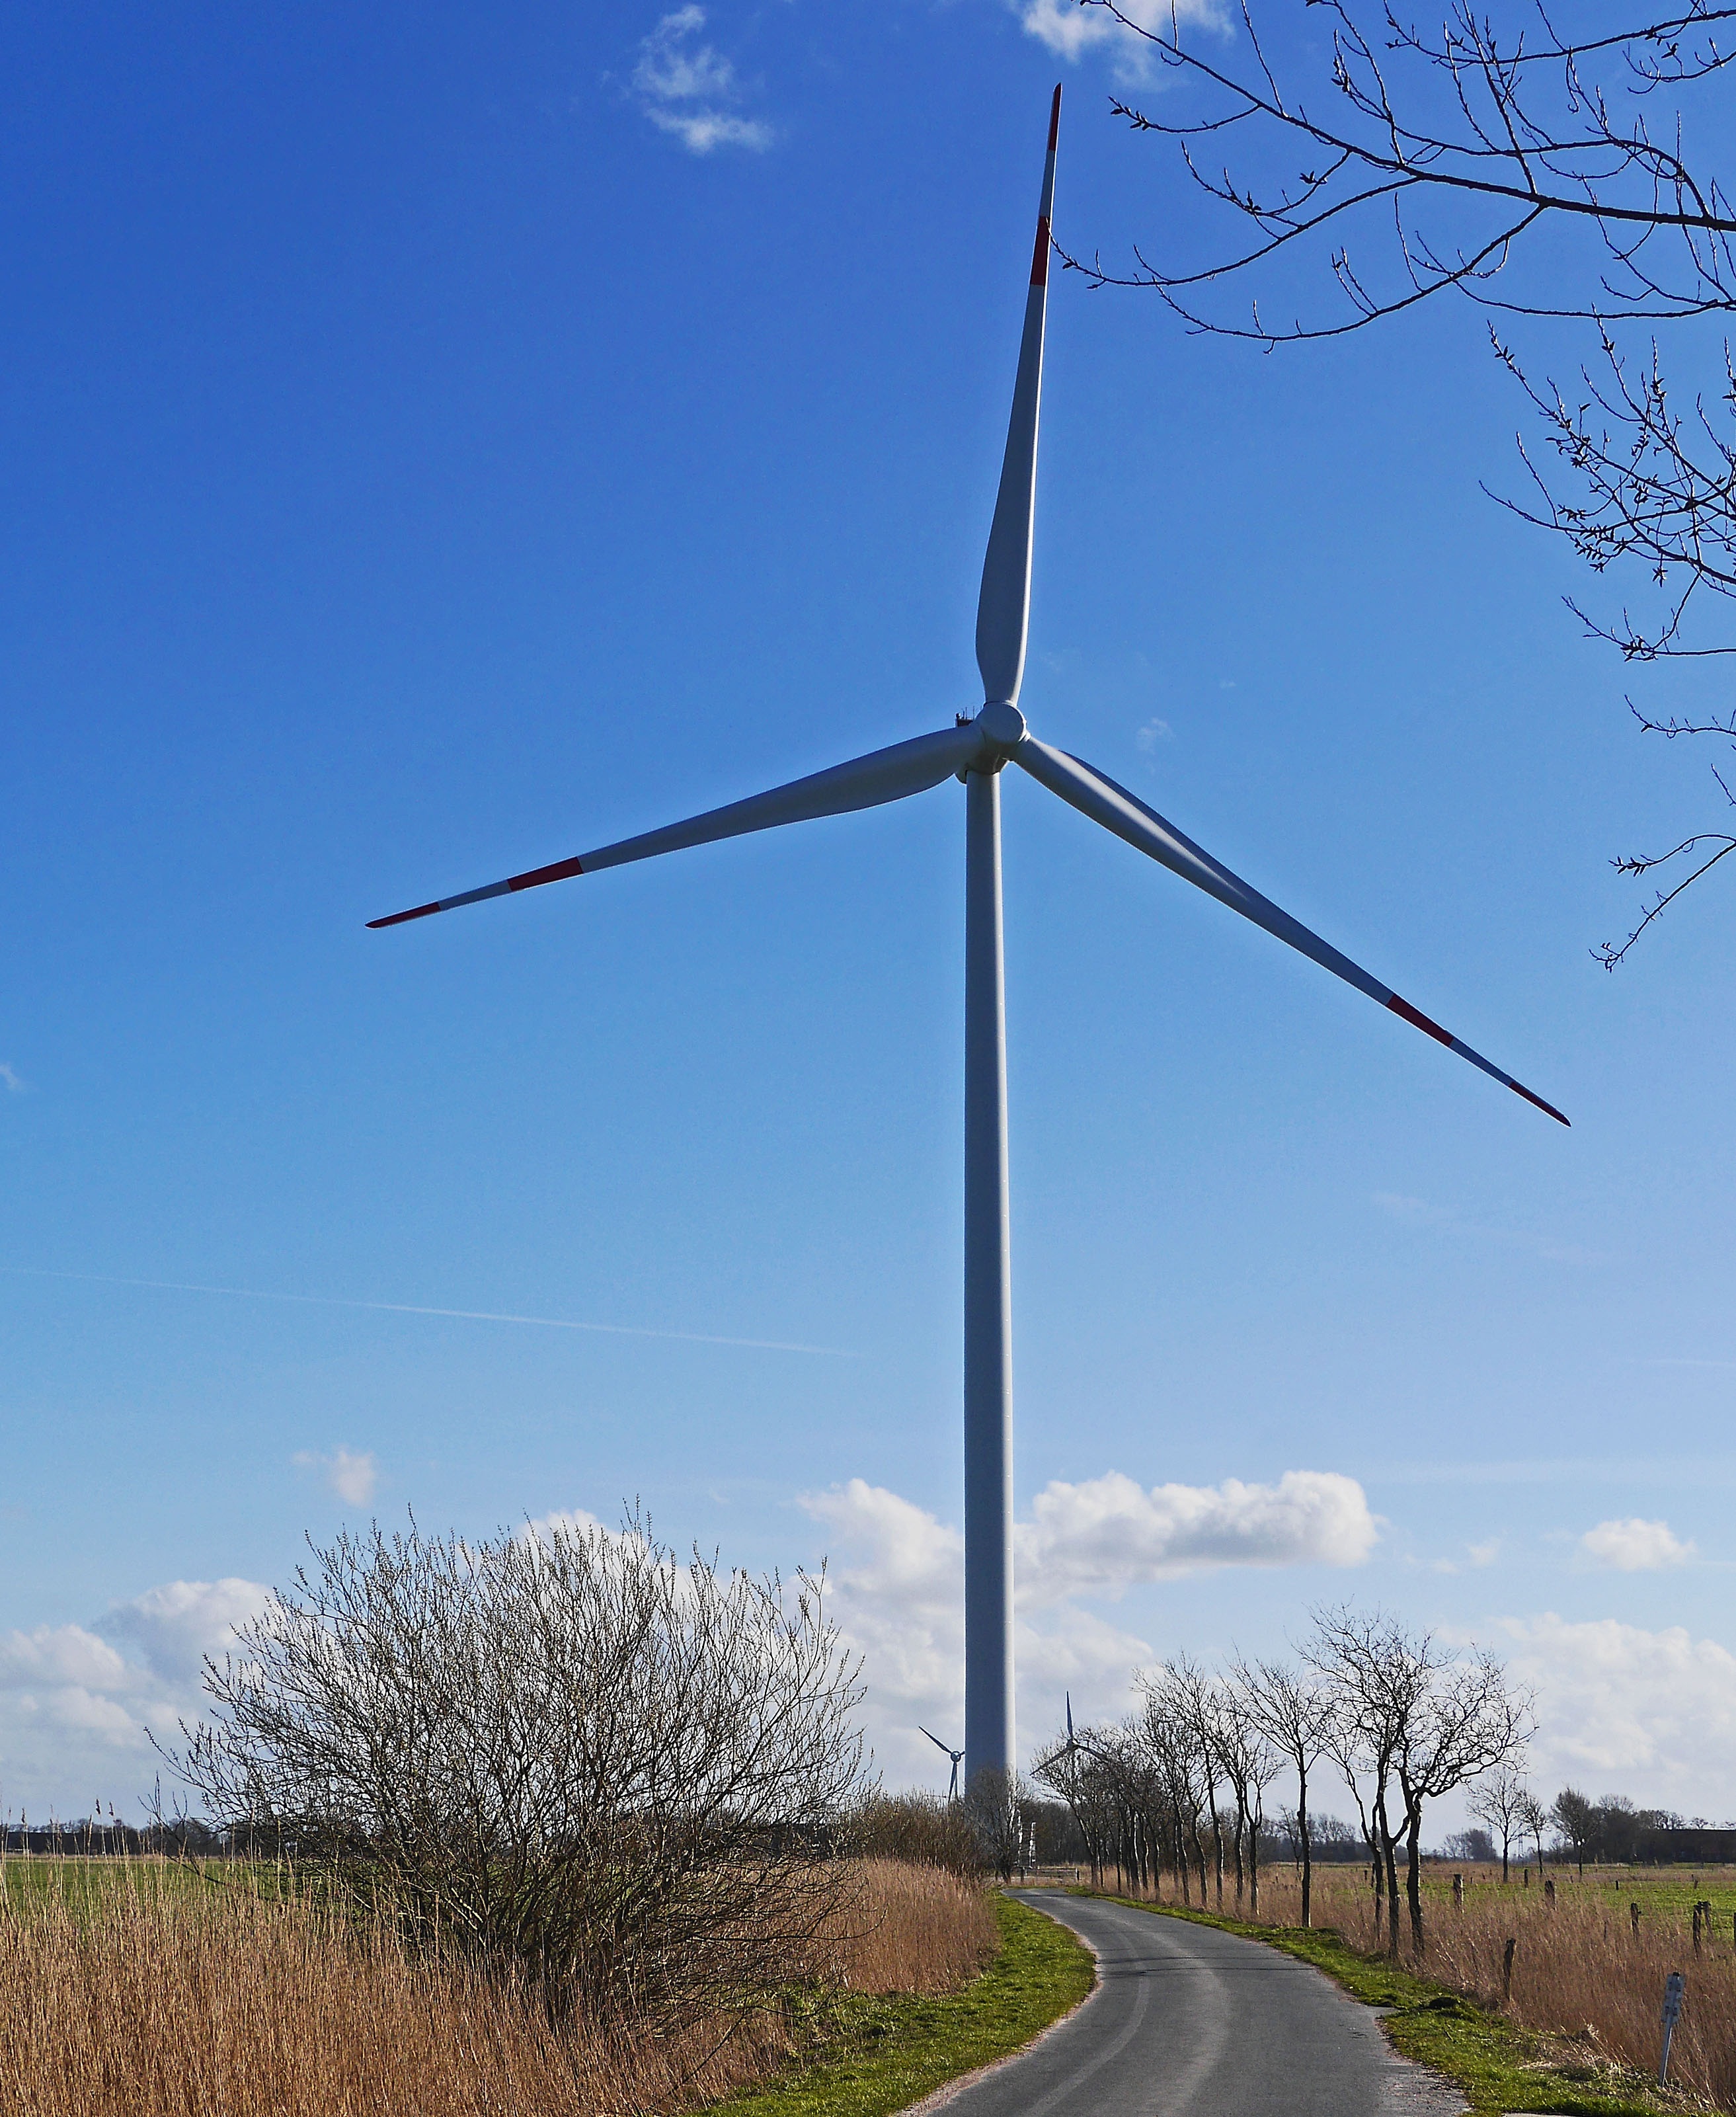
landscape, windmill, wind, environment, mast, machine, wind turbine, electricity, lane, pinwheel, wind energy, energy, ecology, wind power, current, clouds, wind farm, rotor, renewable energy, energy revolution, power generation, east frisia, outstanding, environmentally friendly, environmental technology, flat land, overhead power line